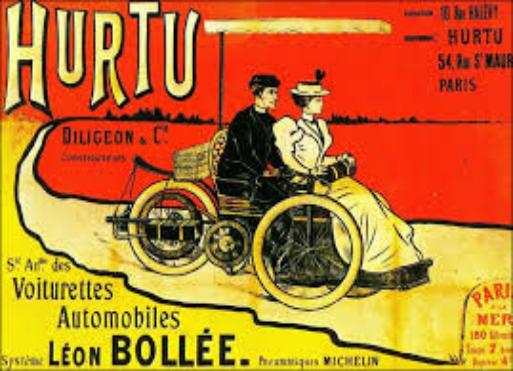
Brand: Hurtu
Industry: Others